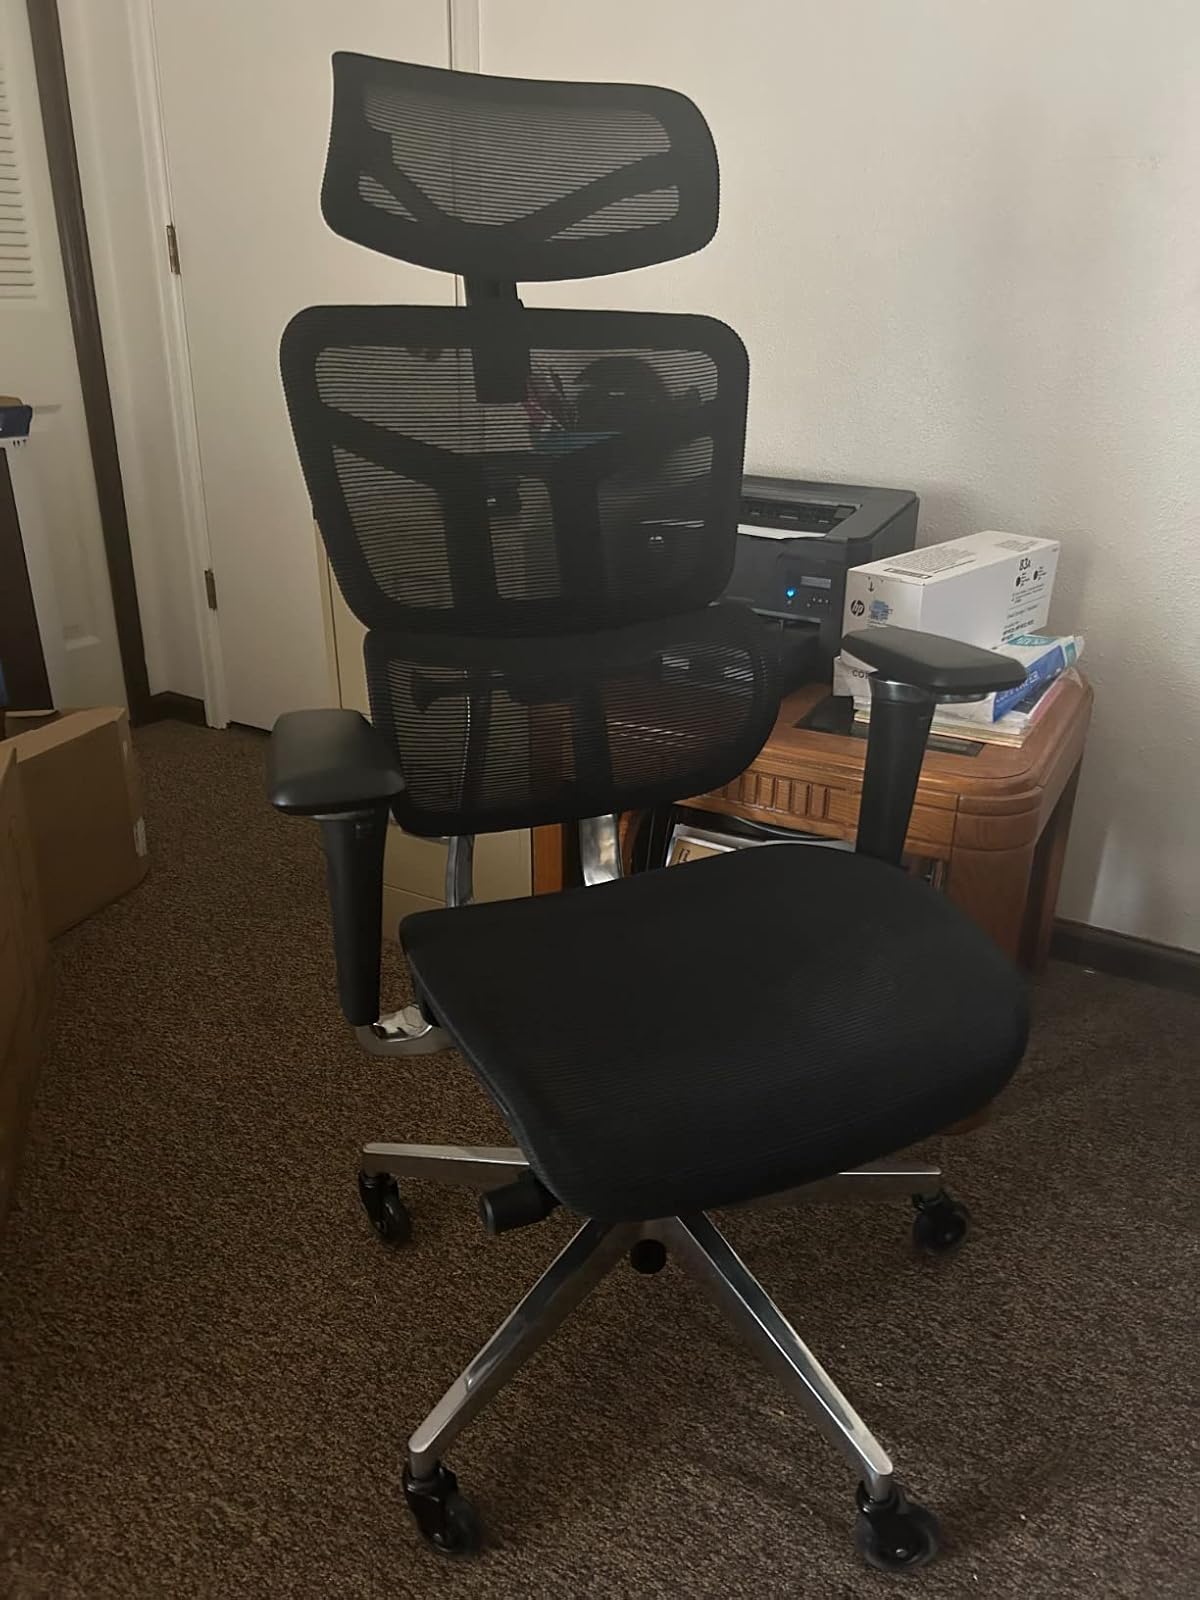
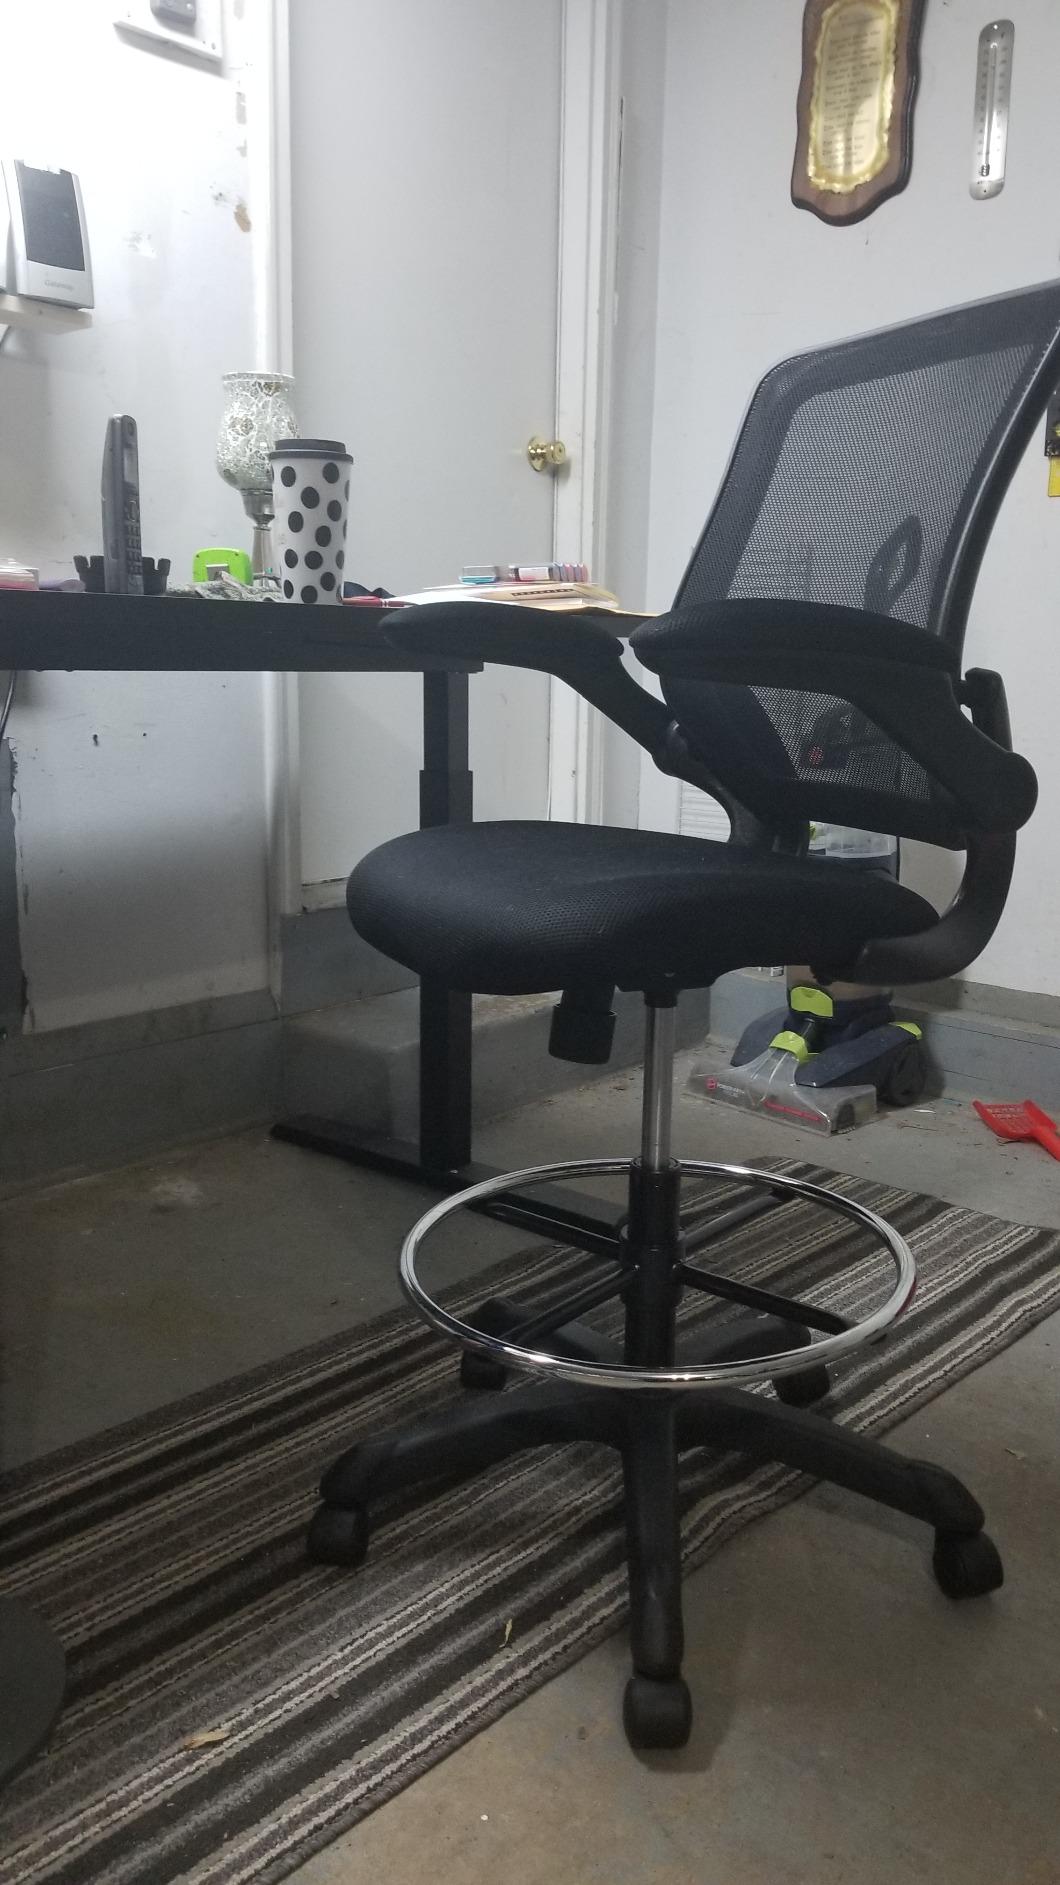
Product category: items_chair
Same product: no